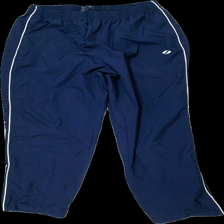
View: front
Type: Trousers
Category: Men
Brand: Soc (Stadium)
Colors: White, Blue
Material: 100% polyester
Pattern: Logo print
Cut: Regular
Size: XL
Season: All
Damage location: top center
Damage 2 location: top right
Price range: 50-100
Recommended usage: Reuse
Description: blå tunna byxor med logga fram